Execution of Benjamin Moloise

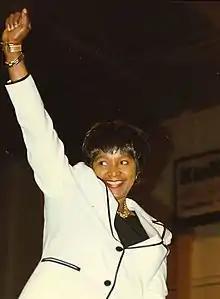
Winnie Mandela spoke at Moloise's memorial service.

On 20 August 1985, the Transvaal Supreme Court in Pretoria granted Moloise a three-week stay of execution, a decision seemingly influenced by significant diplomatic pressures on the government. Just a week prior, President P. W. Botha had declined a clemency appeal. However, following the United States' diplomatic engagements with South African officials, defence attorneys were advised to promptly request an execution delay. The plea, lodged by lawyer Isaac Maisels and based on a sociologist's analysis of Moloise, was approved by Judge Eloff. While the judge was hesitant to set a precedent for last-minute stays, he recognized the merit of the application.